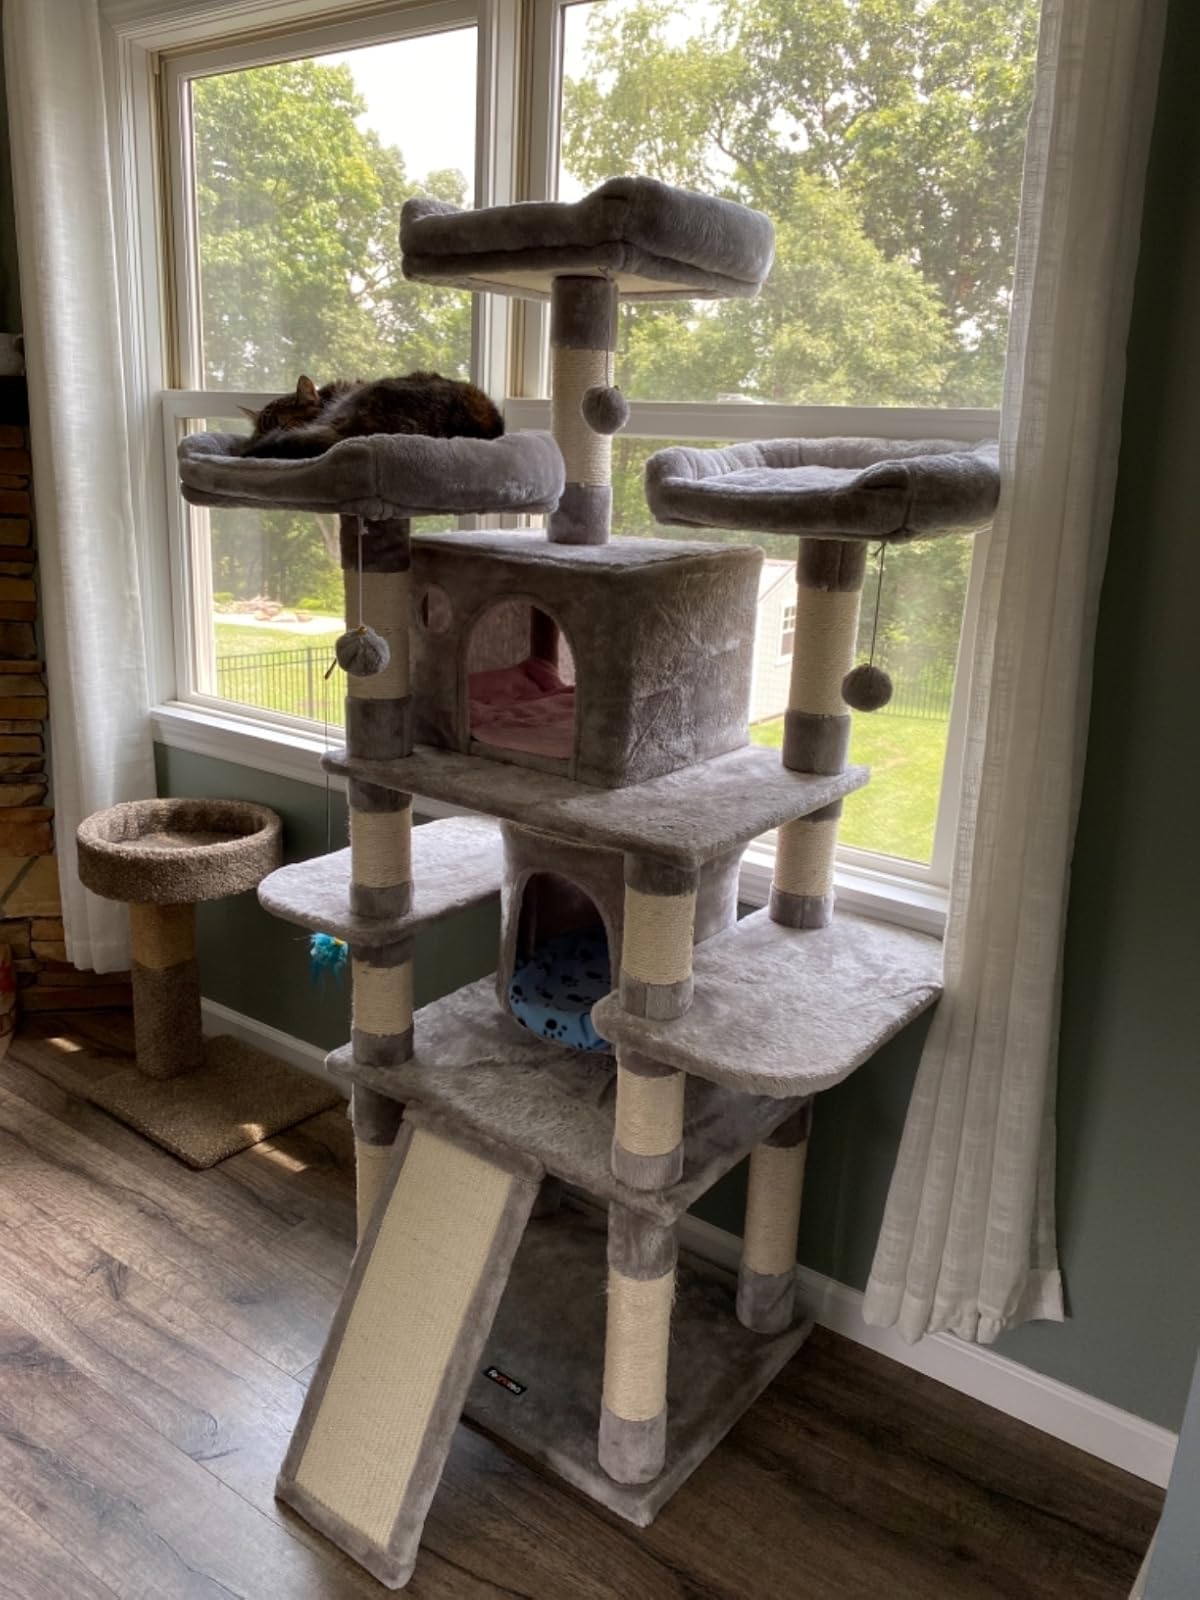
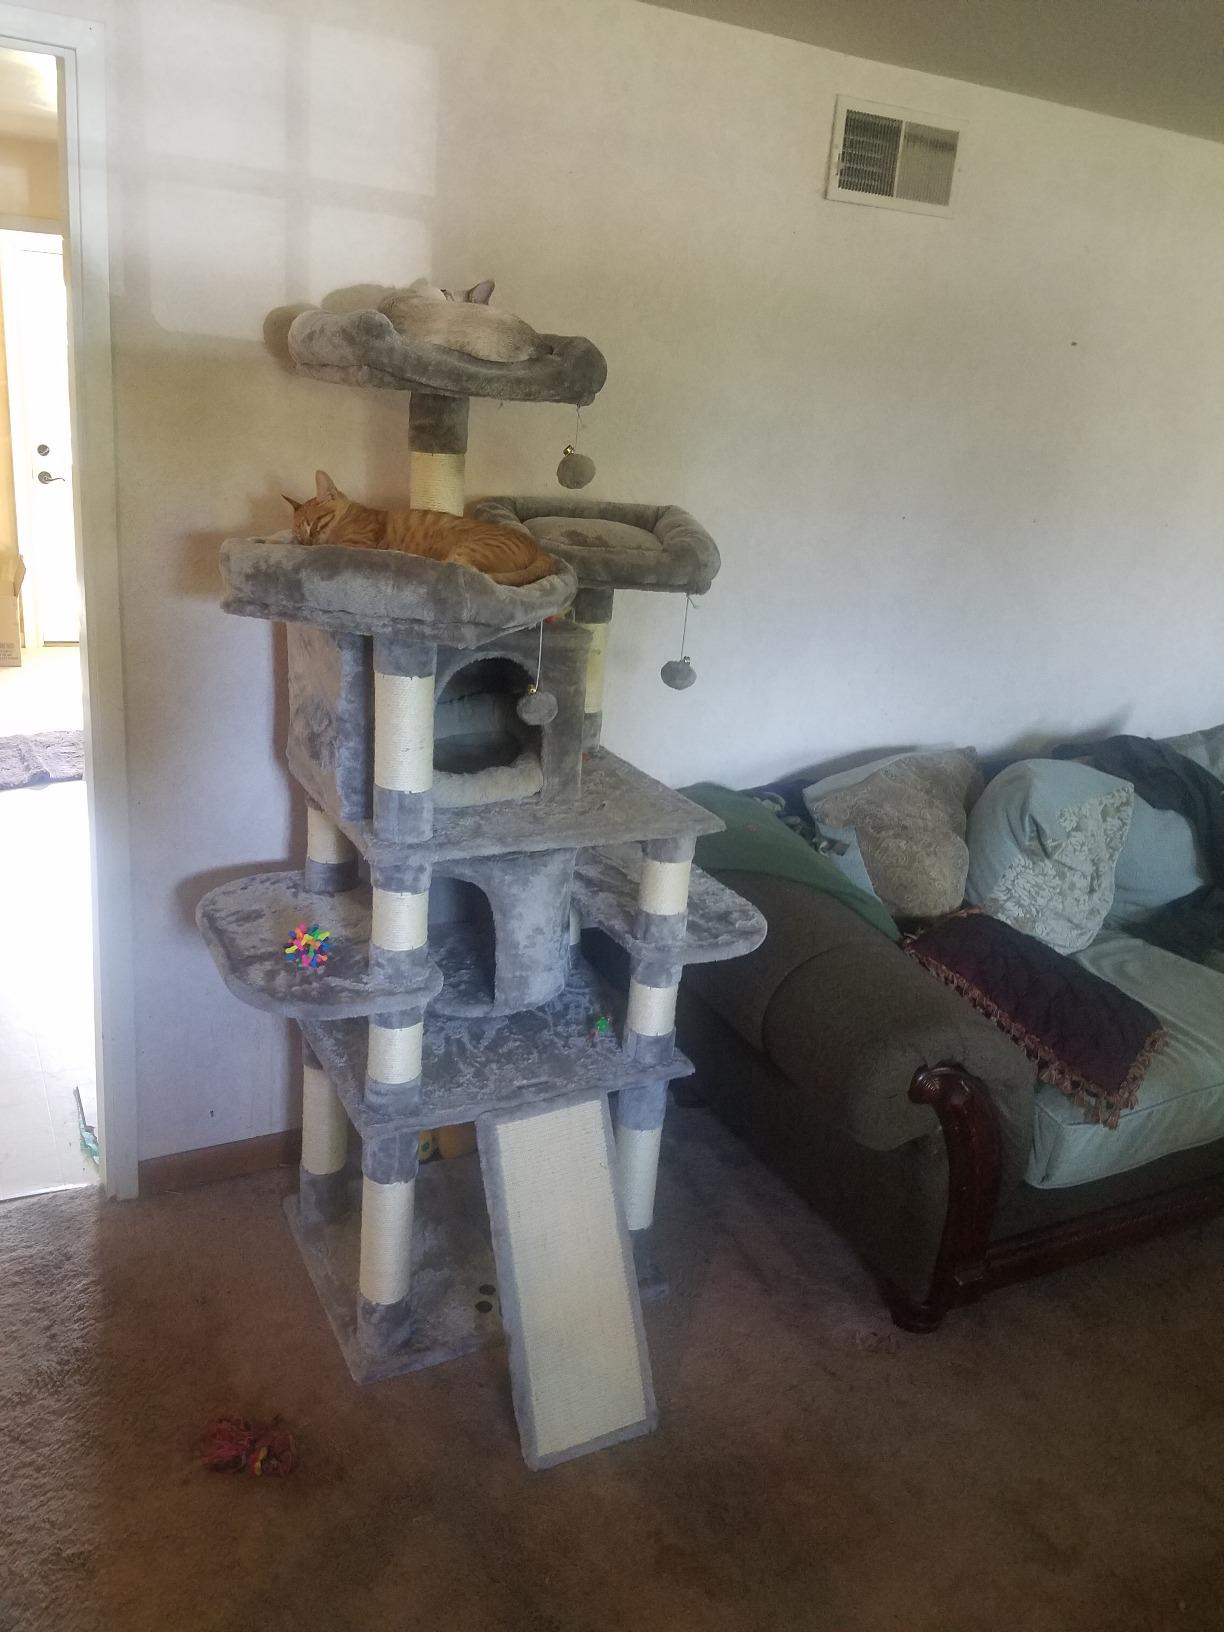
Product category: items_cat tree
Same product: yes